Dorothy Dermody

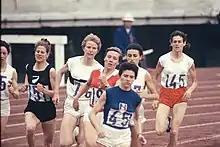
1964 Summer Olympics 800 meter race. Maeve Kyle competed in this event, reaching the semi-final.

Dorothy Dermody was the first female Olympic athlete for Ireland and as such her participation in the Olympics has inspired other women to follow. During her time teaching in Alexandra College she taught P.E to future Olympian Maeve Kyle who would go on to become Ireland's first female track and field athlete to compete in the Olympics. Kyle was able to argue her attendance of the games by bringing up Dermody's attendance of the 1948 Olympics as an example of a female attending the games. She competed in the 1956 Summer Olympics in Australia, the 1960 Summer Olympics in Italy and the 1964 Summer Olympics in Japan. Additionally Kyle competed in European Athletic Championships and won a bronze medal in the 1966 European Indoor Athletics Championship for the 400 meter race.